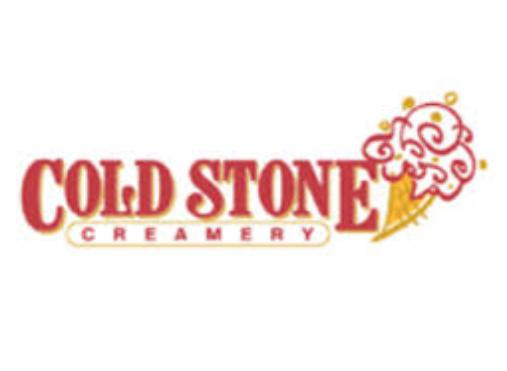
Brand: Cold Stone Creamery
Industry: Food